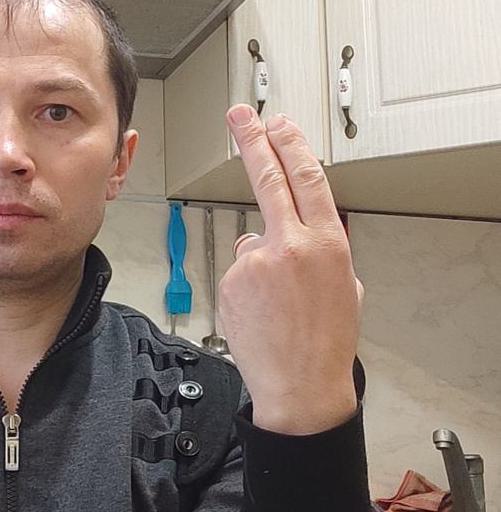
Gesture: two_up_inverted